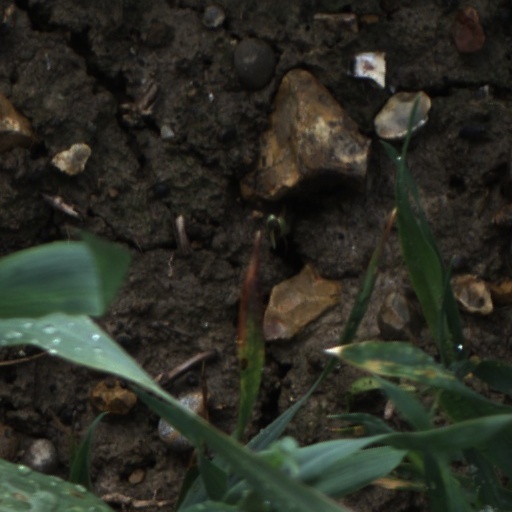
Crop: wheat